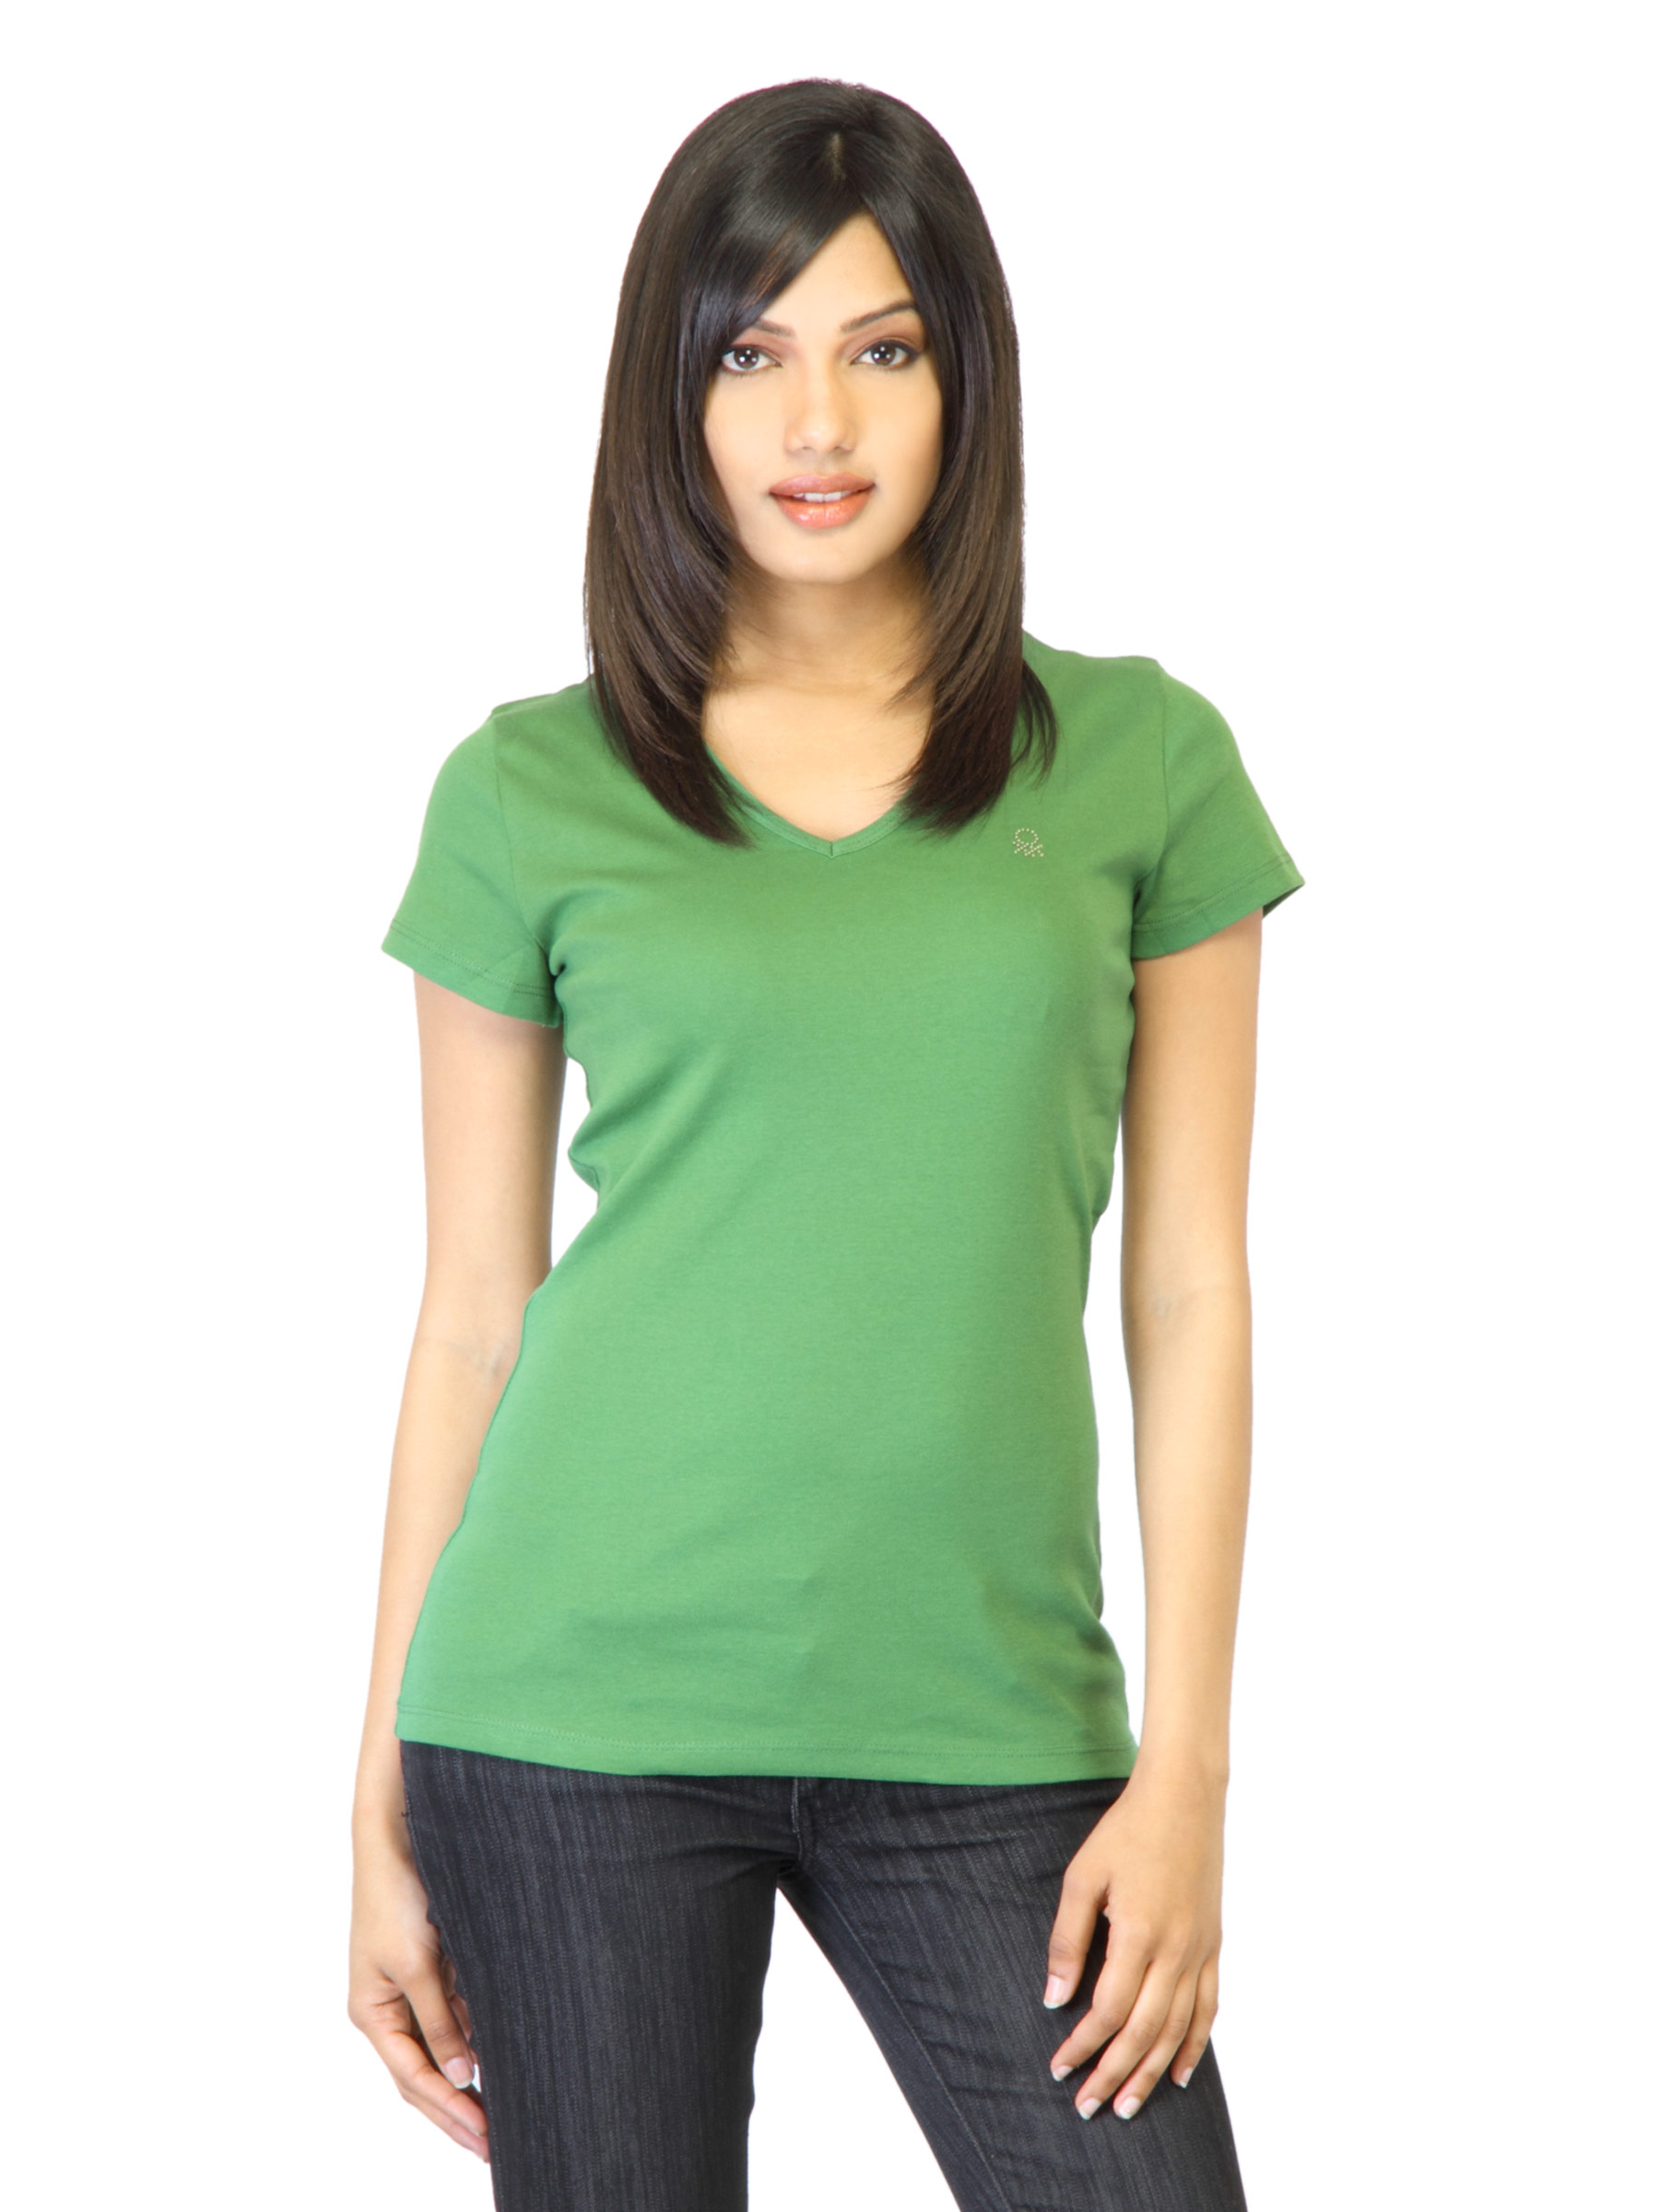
United Colors of Benetton Women Green T-shirt
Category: Apparel / Topwear / Tshirts
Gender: Women
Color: Green
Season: Summer 2012
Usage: Casual